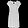
Label: Dress